Waterbury Clock Company factory

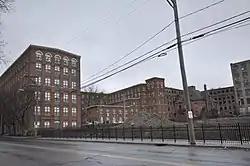

The Waterbury Clock Company factory is a historic complex of factory buildings in Waterbury, Connecticut. Development began in 1873, with the extensive plant serving as the company's main manufacturing facility and headquarters until 1944. The company is now known as the Timex Group USA, and was for a time one of the world's largest manufacturers of pocket watches. The surviving elements of the manufacturing complex were listed on the National Register of Historic Places in 1982. The property has since been subdivided and is home to a variety of primarily industrial or commercial uses.